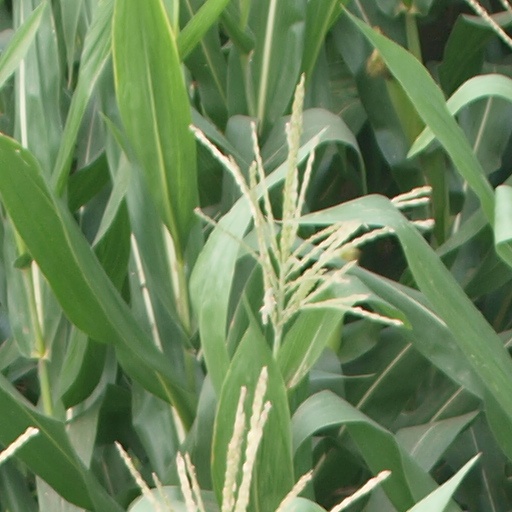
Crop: maize; corn